COVID-19 pandemic in India

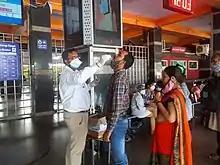
A passenger being tested for COVID-19 at the New Delhi railway station during the second wave of the pandemic

India began its vaccination programme on 16 January 2021. On 19 January 2021, nearly a year after the first reported case in the country, Lakshadweep became the last region of India to report its first case. By February 2021, daily cases had fallen to 9,000 per-day. However, by early-April 2021, a major "second wave" of infections took hold in the country with destructive consequences; on 9 April, India surpassed 1 million active cases, and by 12 April, India overtook Brazil as having the second-most COVID-19 cases worldwide. By late April, India passed 2.5 million active cases and was reporting an average of 300,000 new cases and 2,000 deaths per-day. Some analysts feared this was an undercount. On 30 April, India reported over 400,000 new cases and over 3,500 deaths in one day.